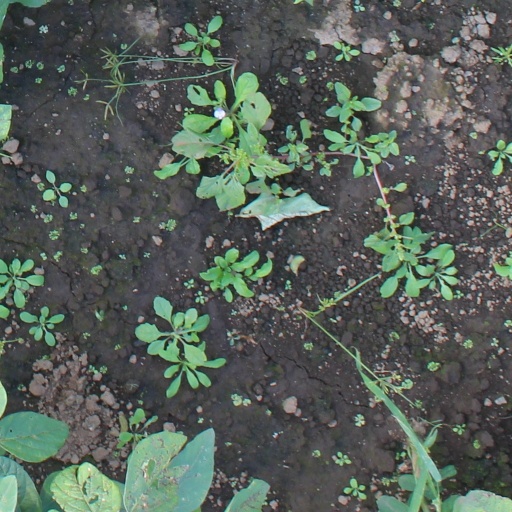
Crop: soybean